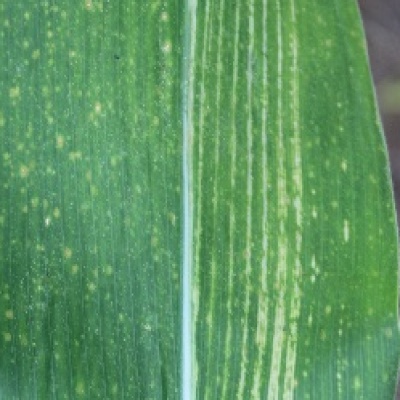
Label: Corn_(Maize)___Maize_Streak_Virus